Ireland cricket team

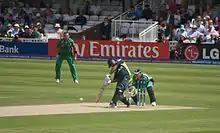
Ireland playing against Pakistan at the Kennington Oval during the 2009 T20 World Cup. Niall O'Brien is keeping wicket whilst and Trent Johnston is the fielder.

The first mention of modern cricket in Ireland was in 1731 when the Military of Ireland and the Gentlemen of Ireland took each other on in the Phoenix Park, where the game still thrives in one of the world's oldest established cricket clubs. However, the origins of Cricket may, in fact, have come from Ireland, via the ancient Gaelic game of 'Katty', a precursor to the modern game of Rounders in Ireland. Katty was exported around the world by Irishmen serving in the British Army and the game was adopted as both a training and recreational activity by British Army soldiers. The evolution of Katty in the empire is reflected in the use of anglicised Gaelic terms such as crioc, crios, bail, googly, still used in cricket as we know it today.